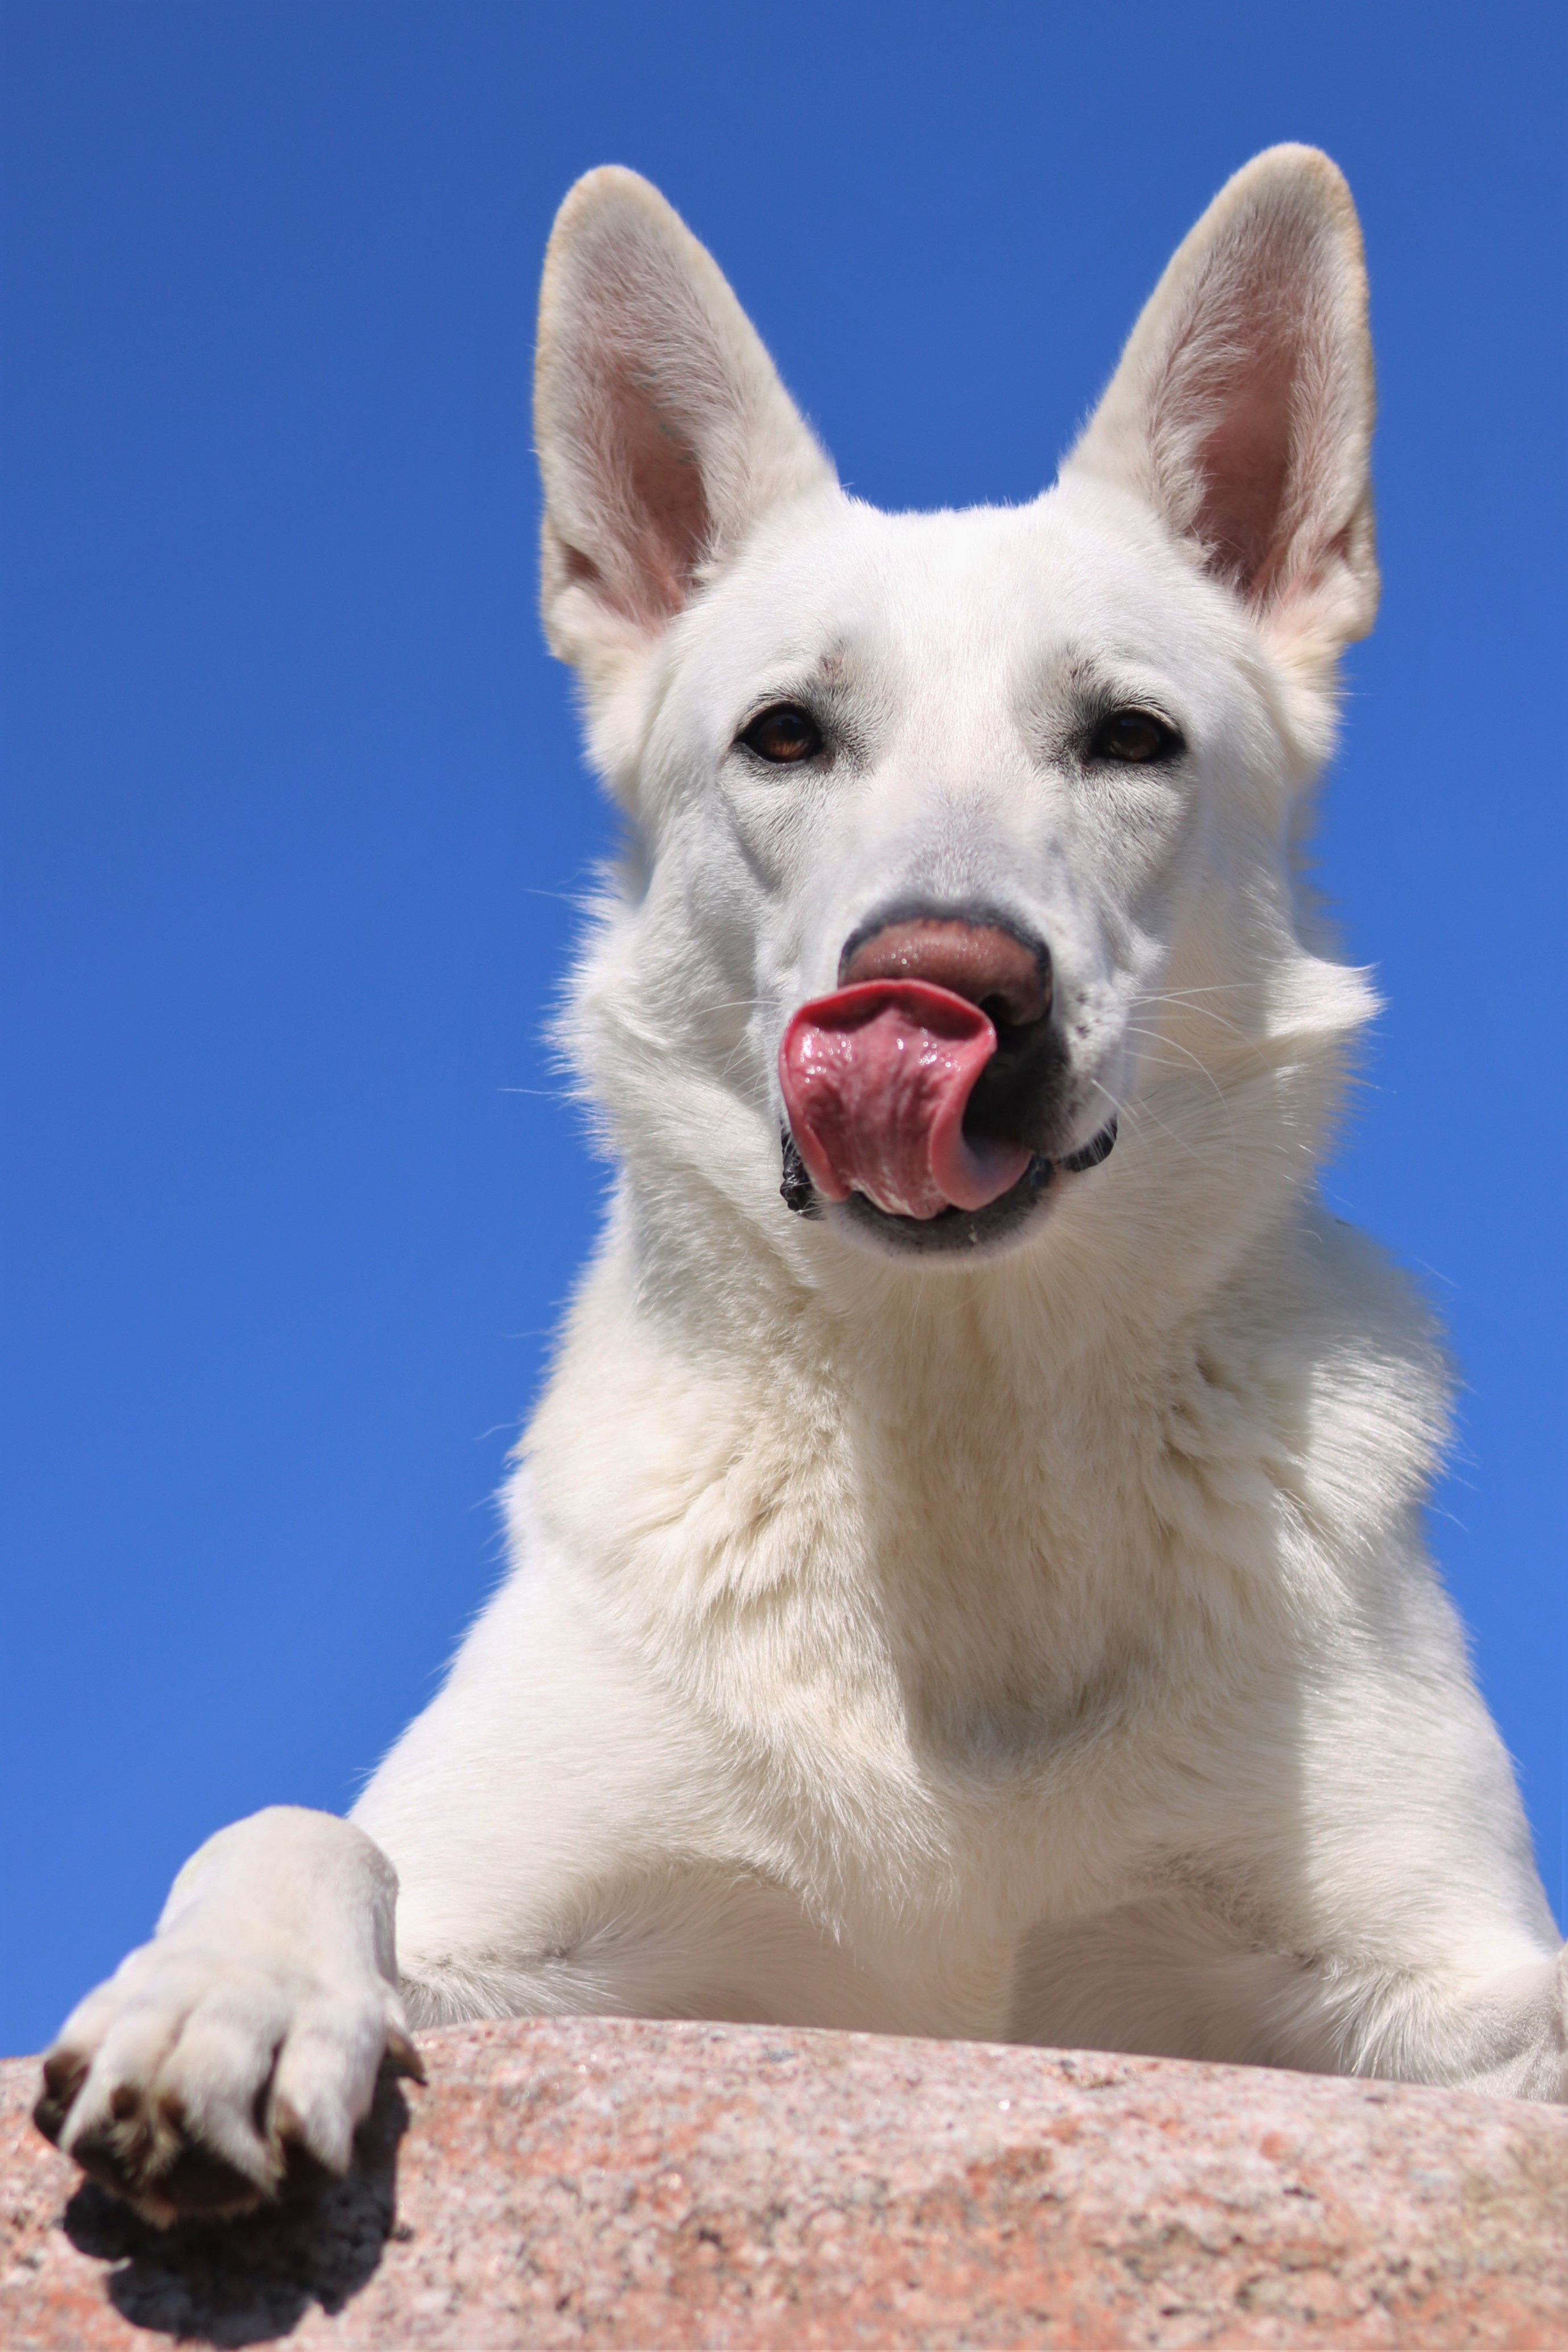
white, dog, mammal, vertebrate, dog breed, white shepherd, white shepherd dog, korean jindo dog, dog like mammal, saarloos wolfdog, wolfdog, czechoslovakian wolfdog, carnivoran, dog breed group, greenland dog, berger blanc suisse, canaan dog, kishu, norwegian buhund